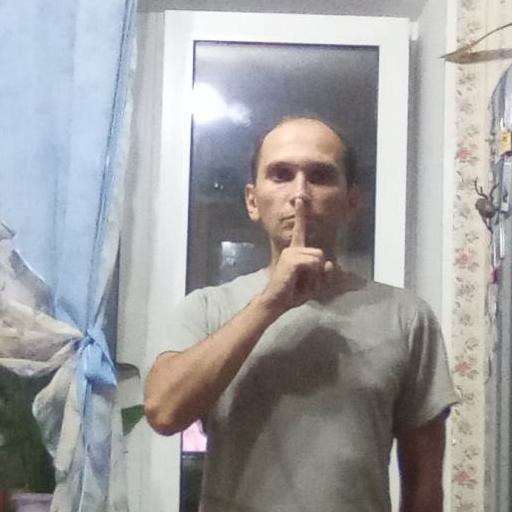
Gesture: mute